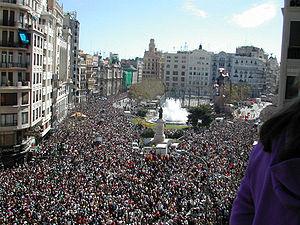
La place de la Mairie est la plus grande place de Valence, en Espagne, située en plein centre de la ville.